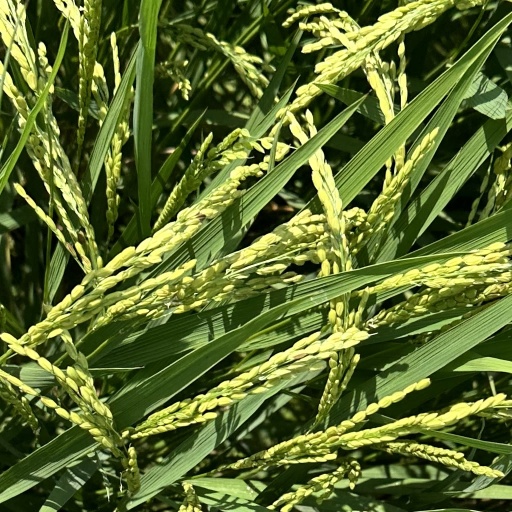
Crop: rice